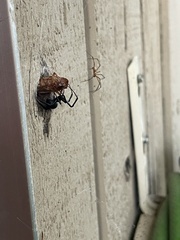
Species: Lactrodectus_hesperus